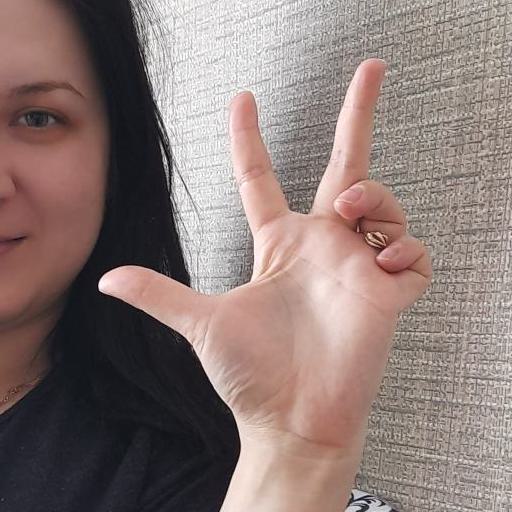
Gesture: three2